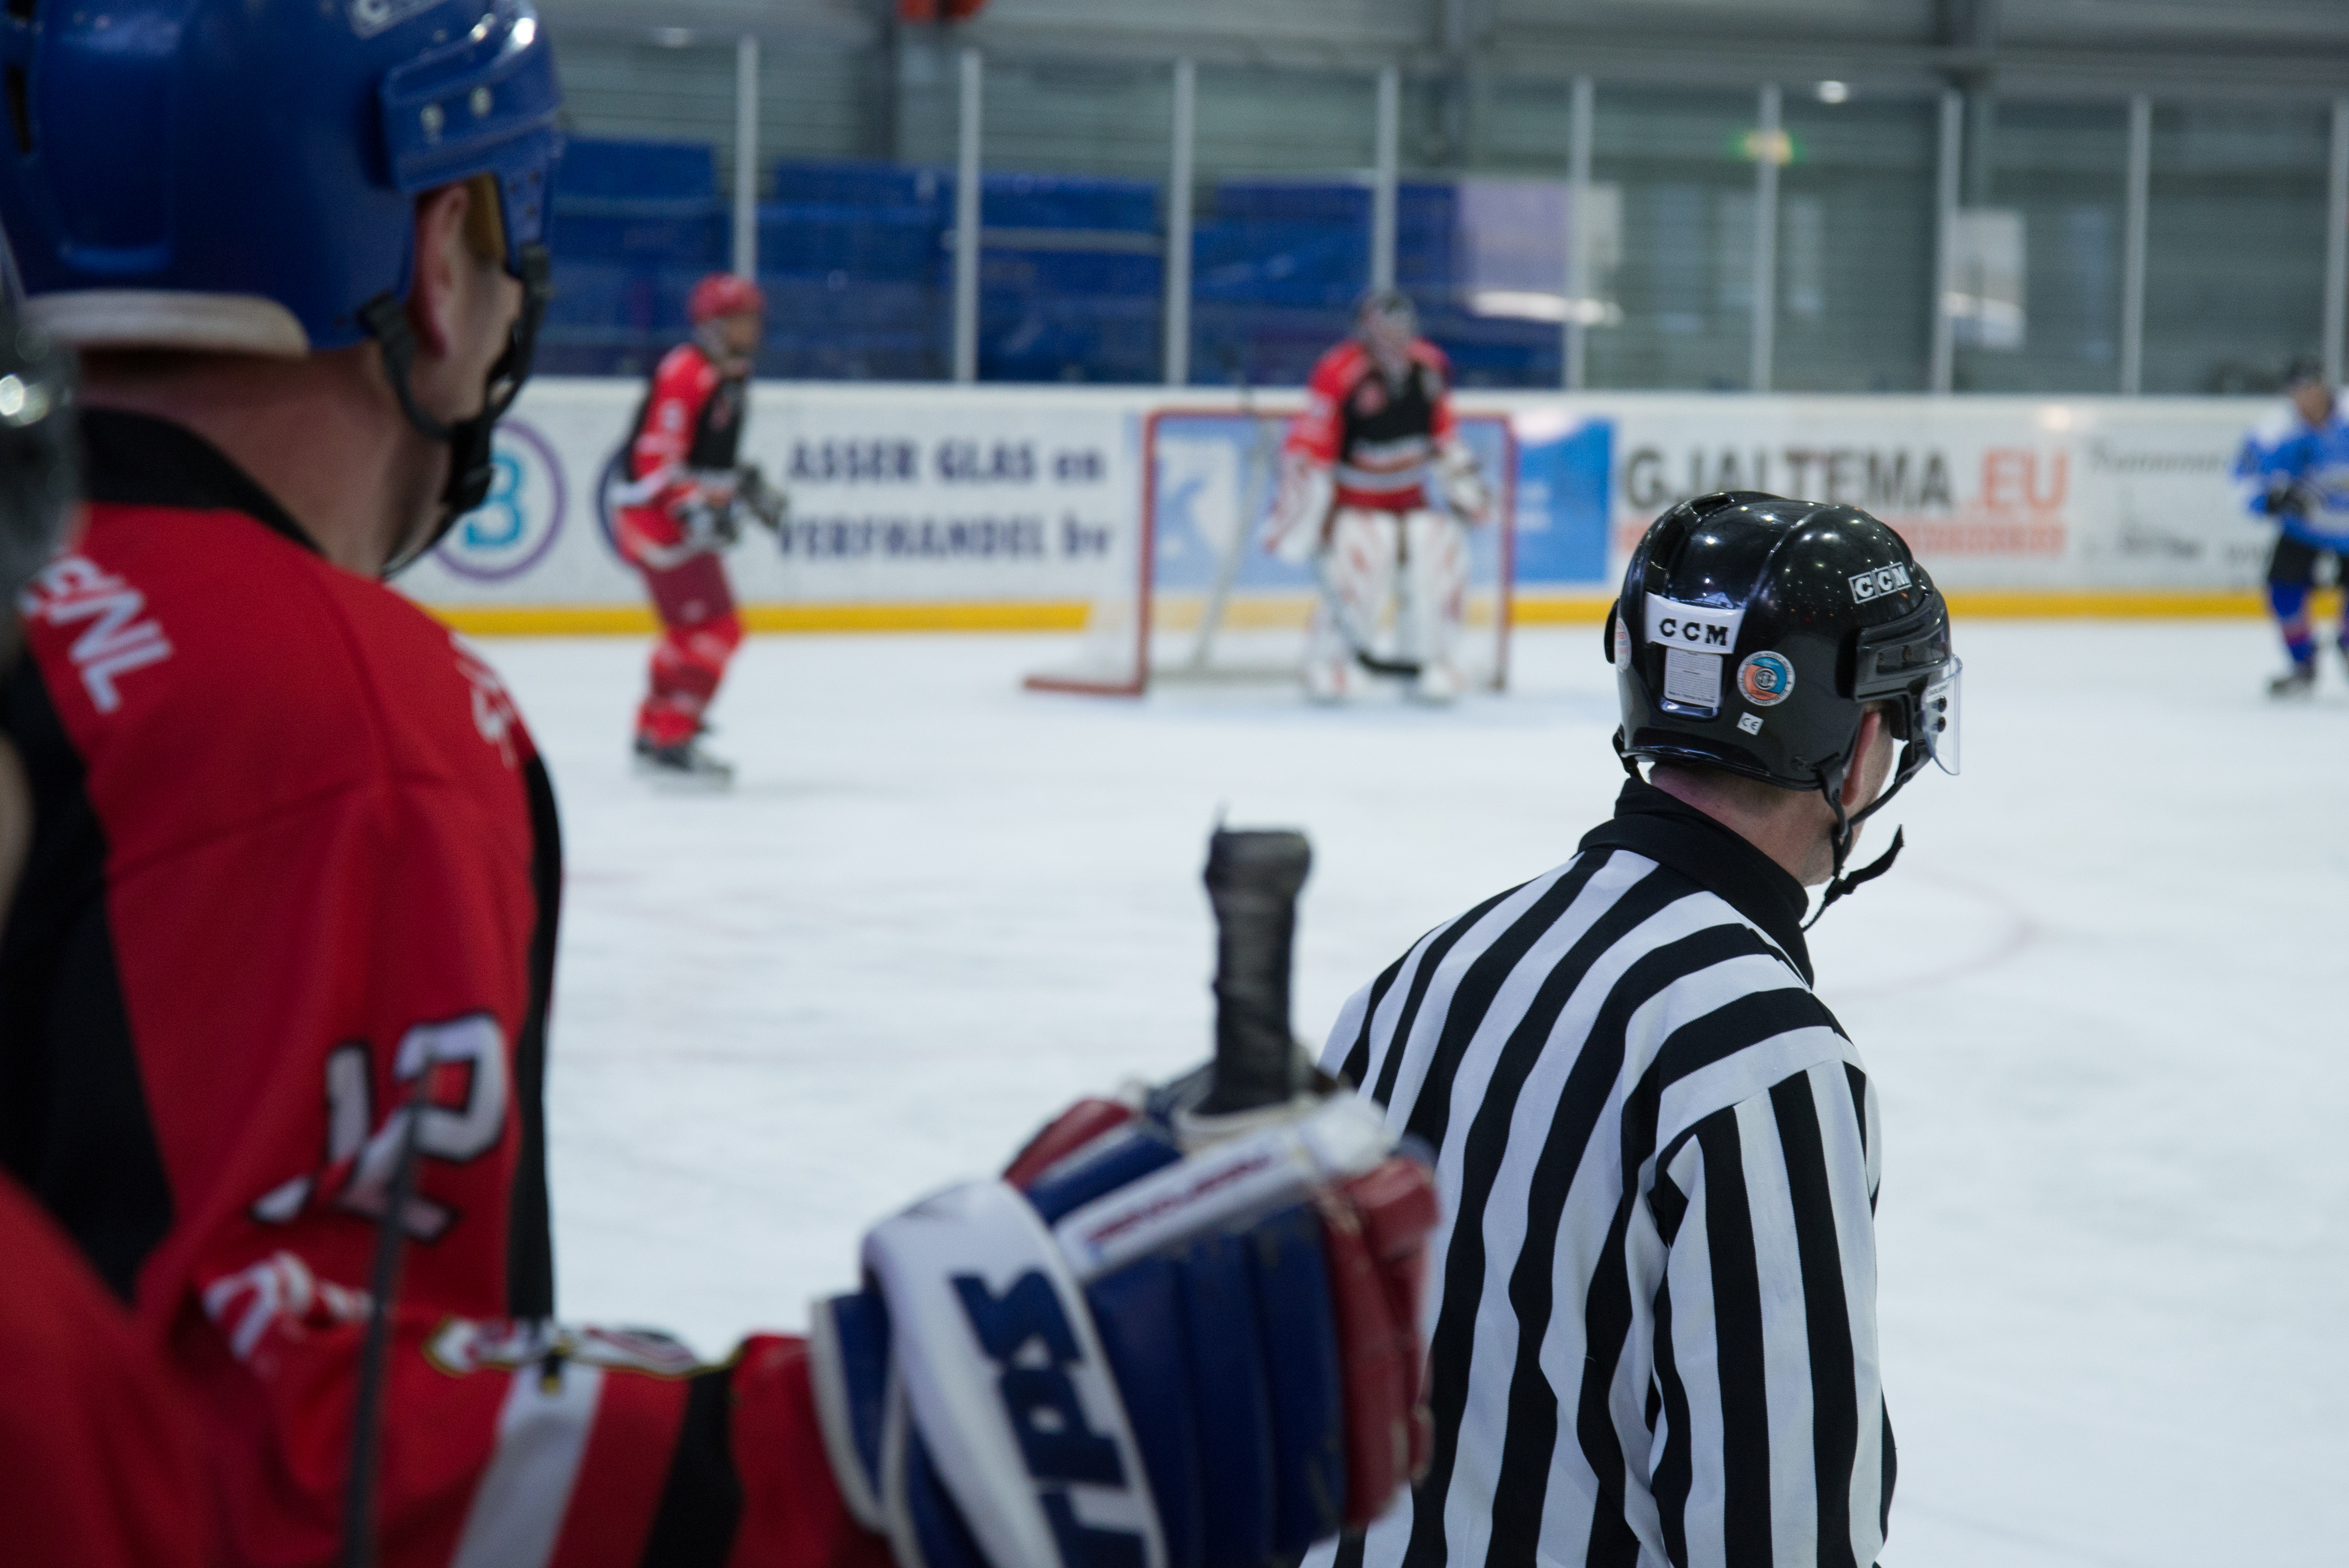
sport, ice, player, ice hockey, hockey, fun, sports, skating, players, athletes, tournament, referee, ball game, team sport, ice rink, stick and ball games, ice hockey position, bandy, skating rink